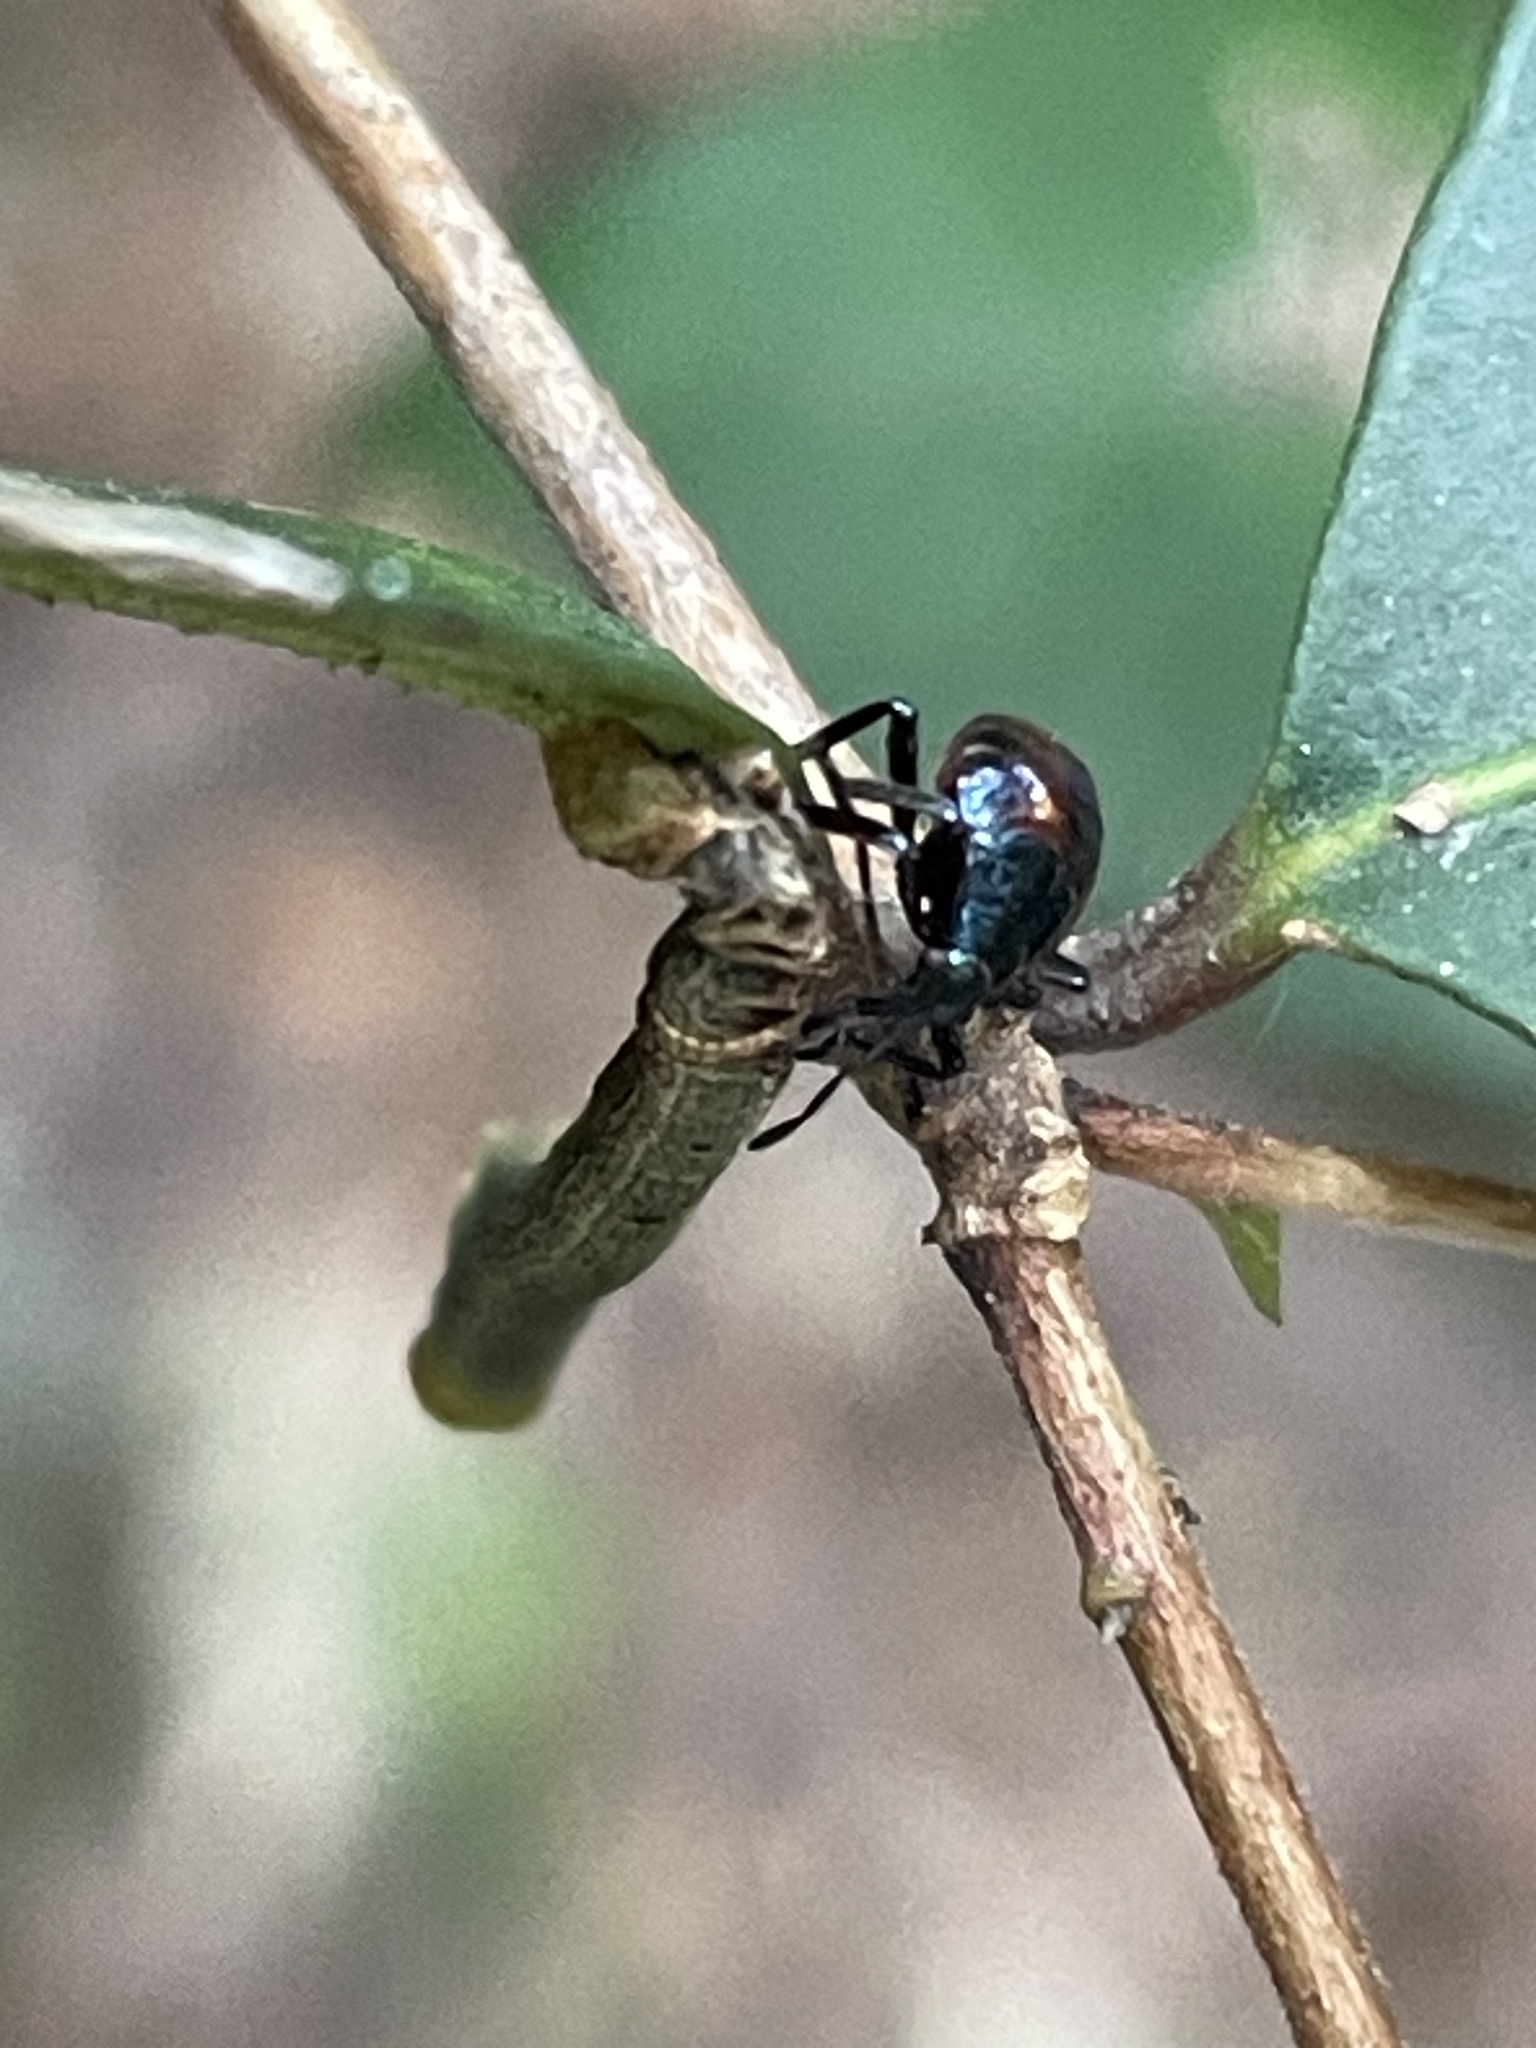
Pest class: stink_bug